Minto, New South Wales

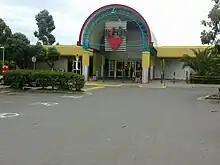
The entrance to Minto Mall prior to renovations

Minto has received negative publicity on two occasions because of its local shopping centre, the Minto Mall, which has been investigated twice on the news program "A Current Affair". After being placed under pressure by "A Current Affair" and members of the community due to the rundown state of the mall, Minto Mall sold in late 2012.